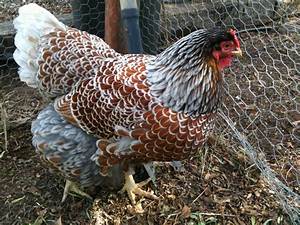
Label: chicken